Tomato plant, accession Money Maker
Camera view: bottom (45 deg); turntable rotation: 60 degrees
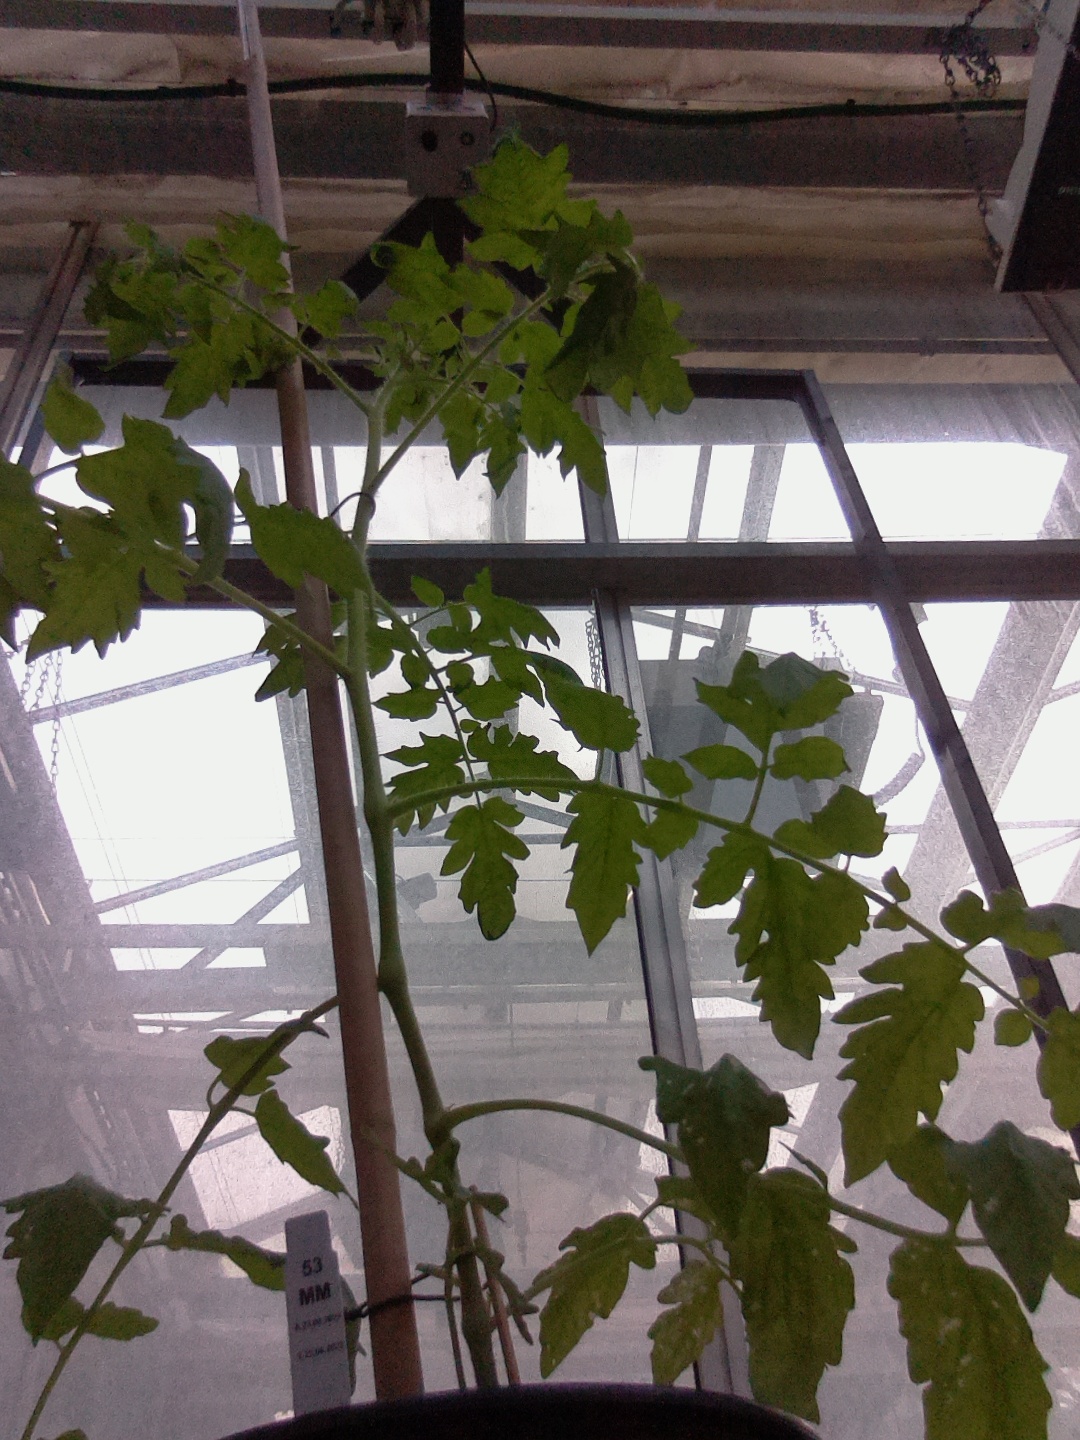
BBCH growth stage 53: 3 inflorescences visible